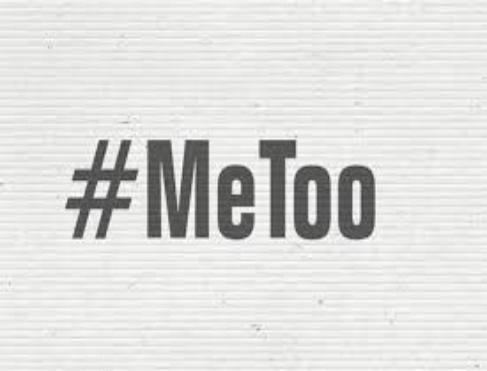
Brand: me too
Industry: Electronic